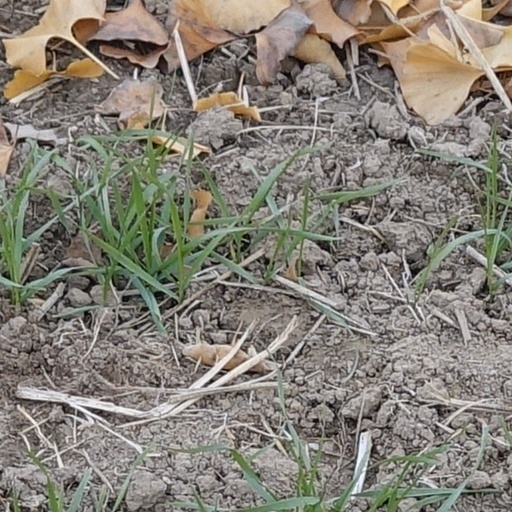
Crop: wheat